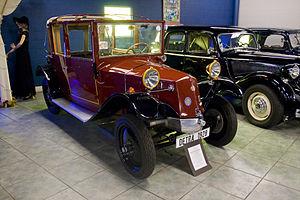
La Tatra 12 est un modèle de voiture produite par le fabricant tchèque Tatra entre 1923 et 1926. Elle a été remplacée par la Tatra 57 en 1932.